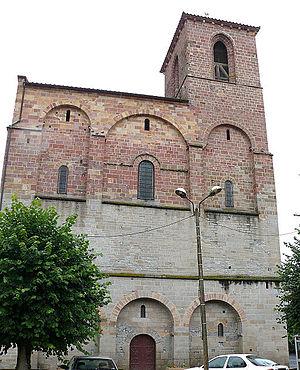
Manglieu - Abbatiale Saint-Sébastien - Porche occidental avec le clocher
L'église Saint-Sébastien est une ancienne abbatiale française de style roman auvergnat située à Manglieu, dans le département du Puy-de-Dôme et la région administrative Auvergne-Rhône-Alpes.
Manglieu est une commune française, située dans le département du Puy-de-Dôme en région d'Auvergne-Rhône-Alpes.